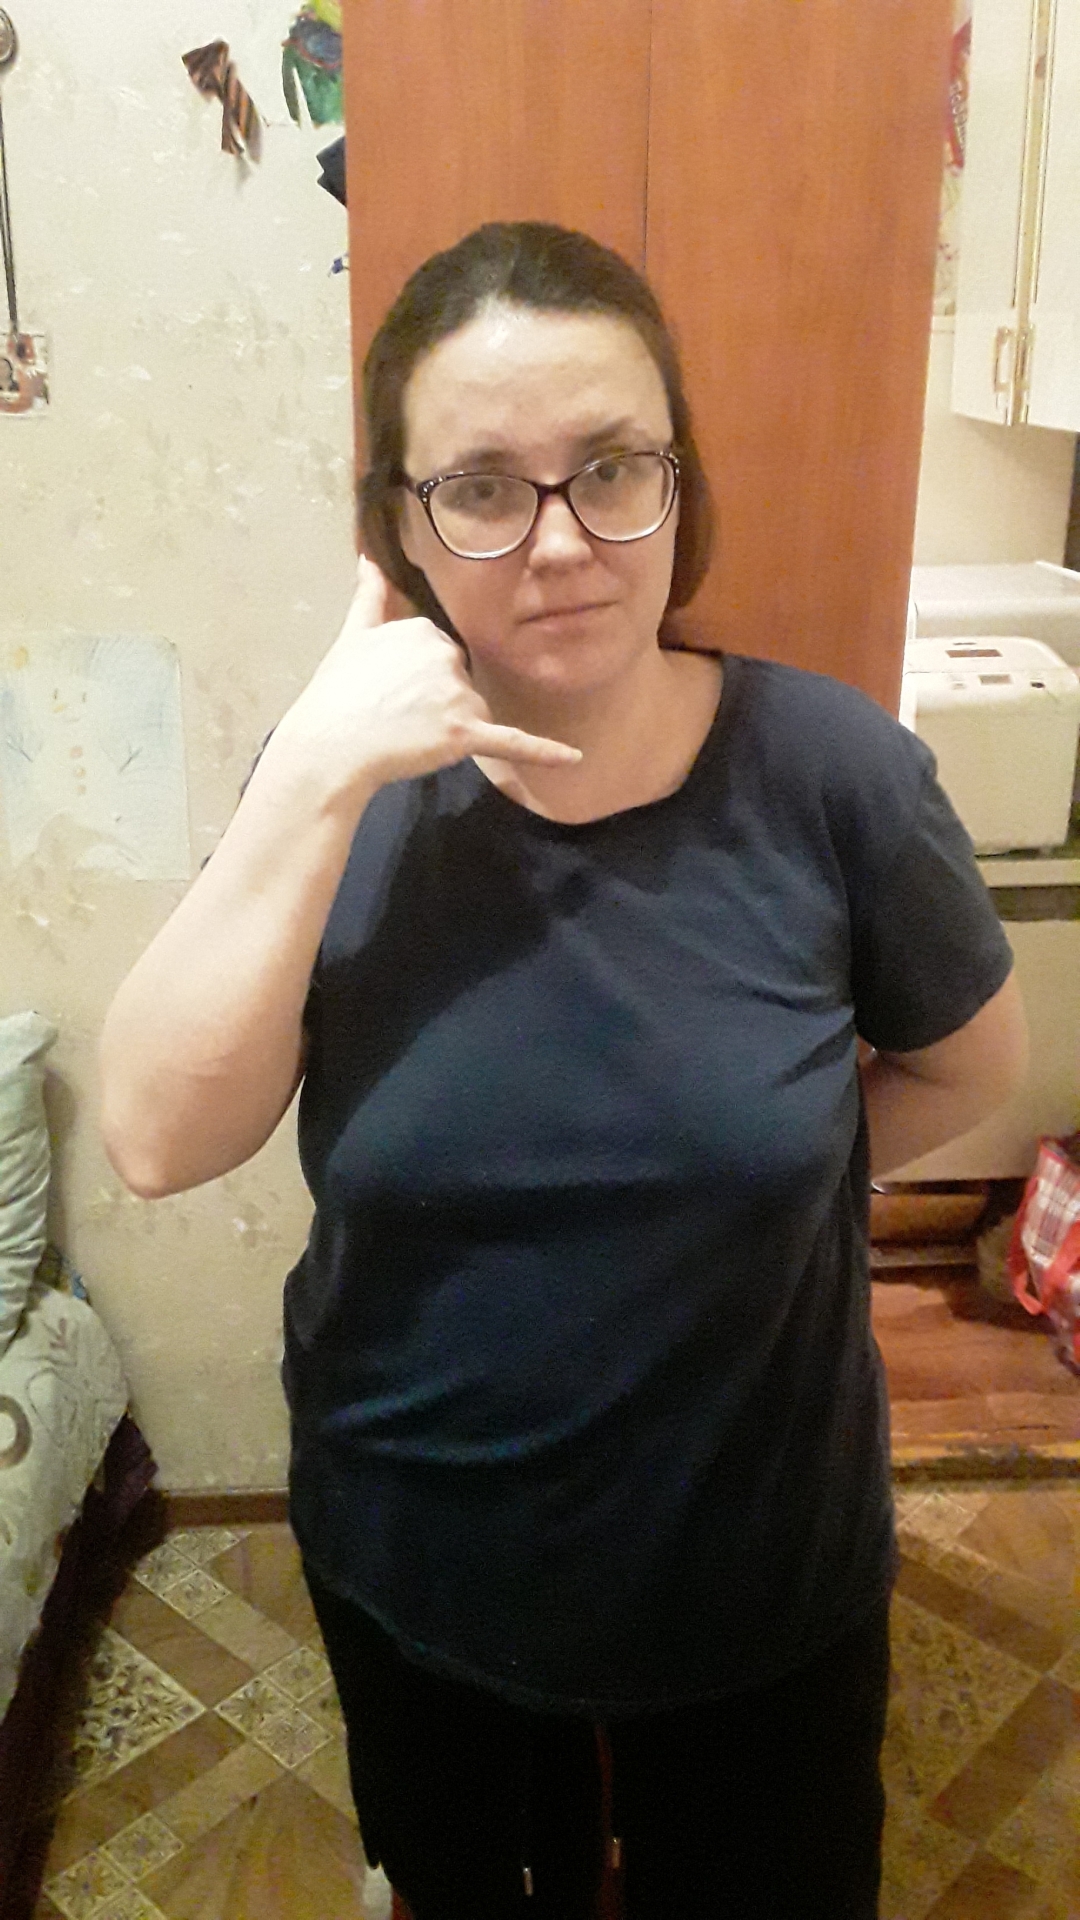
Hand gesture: call